The Fabelmans

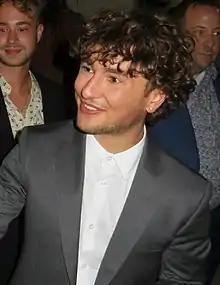
Gabriel LaBelle was cast in the lead role of Sammy Fabelman

Spielberg emphasized authenticity in casting, seeking actors who evoked a profound personal connection and reminded him of his parents. In March 2021, Michelle Williams was in negotiations to star as Mitzi Fabelman, the role inspired by Spielberg's mother Leah Adler, but with "an original voice". Spielberg envisioned Williams in the role after seeing her in "Blue Valentine" (2010) and "Fosse/Verdon" (2019). That same month, it was reported that Seth Rogen joined the cast to play Bennie Loewy, the role inspired by Bernie Adler, "the favorite uncle of young Spielberg", while Williams was confirmed to have been cast. On April 8, 2021, Paul Dano joined the cast as Burt Fabelman, the role inspired by Spielberg's father Arnold. Dano found the role intimidating, noting that portraying one of Spielberg’s most influential figures carried high stakes.